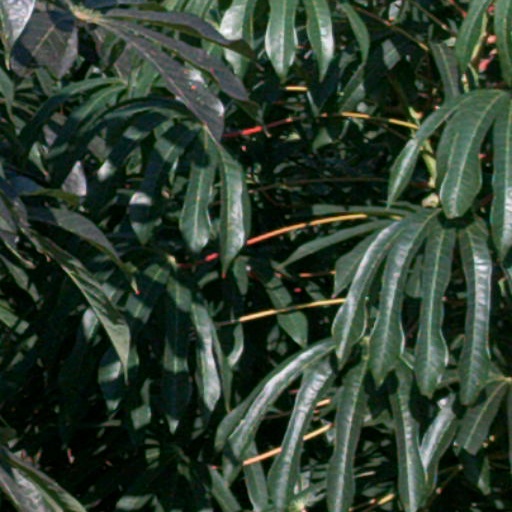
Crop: cassava